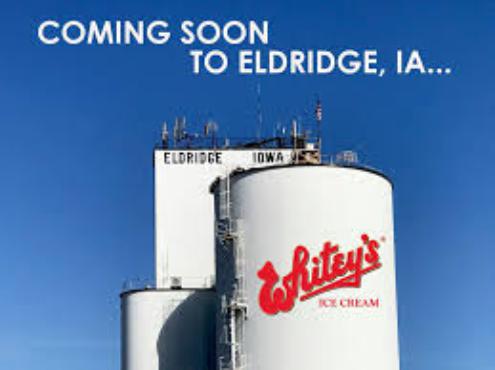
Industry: Food